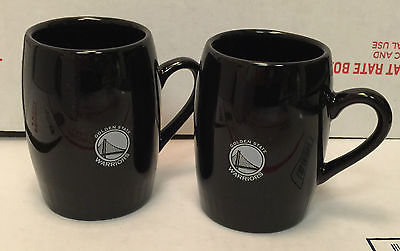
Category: coffee maker